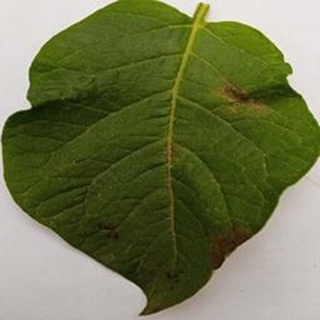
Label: potato_late_blight